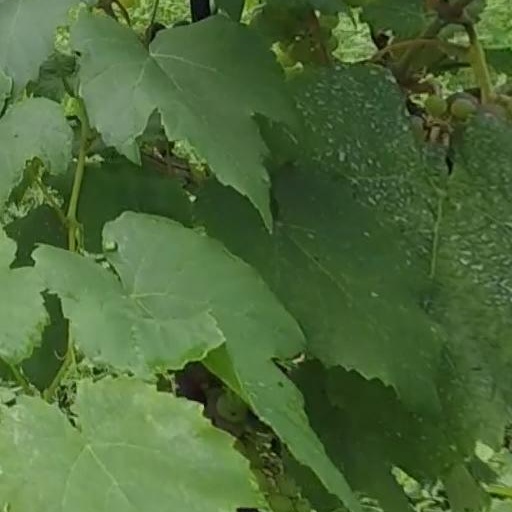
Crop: grape